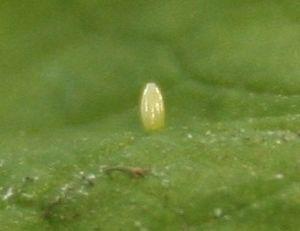
Pontia protodice, la Piéride damier, est une espèce d'insectes lépidoptères de la famille des Pieridae, de la sous-famille des Pierinae et du genre Pontia.